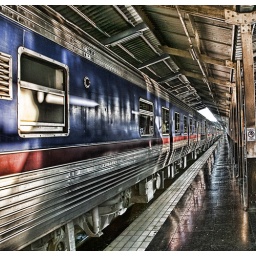
ready to board the overnight train to bangkok. a 12 hour ride in a sleeper car is a great experience.